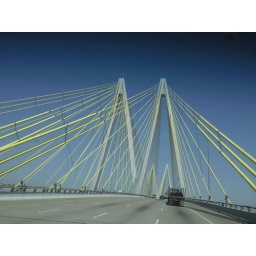
Pretty cool bridge over ship channel